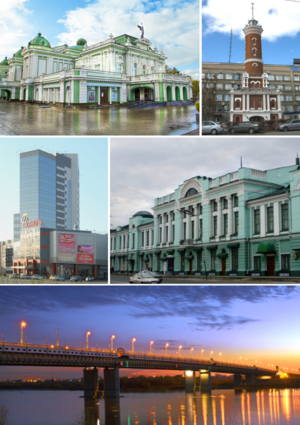
Omsk est une ville de Fédération de Russie et la capitale administrative de l'oblast d'Omsk. Avec une population de 1 154 507 habitants en 2020, Omsk est, après Novossibirsk, la deuxième ville russe importante à l'est de l'Oural et la neuvième du pays.